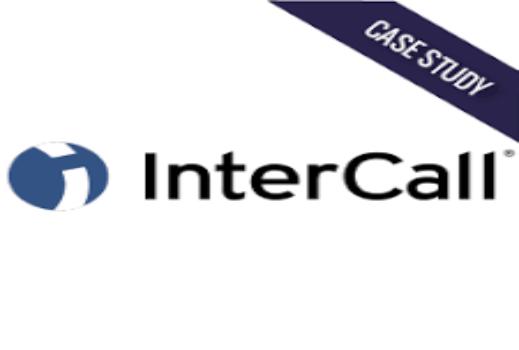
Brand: InterCall
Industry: Clothes